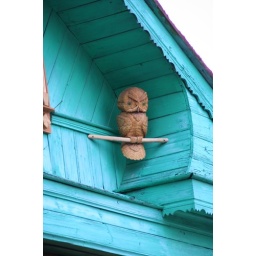
Detail from traditional wooden house in Suzdal